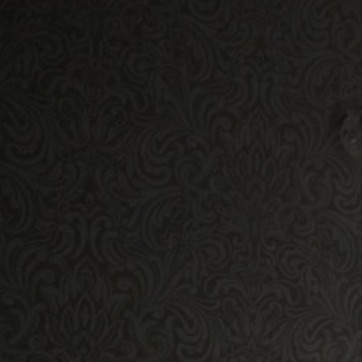
Material: wallpaper